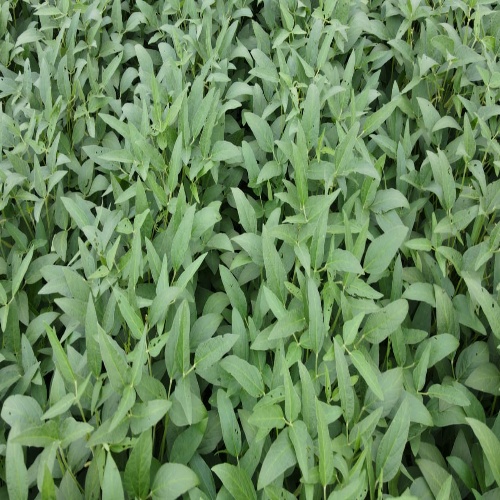
Label: Diabrotica_speciosa